The 25th Ward: The Silver Case

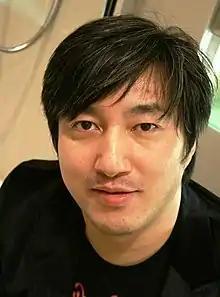
Goichi Suda, creator of both "The 25th Ward: The Silver Case" and its predecessor "The Silver Case"; Suda wrote one of the three scenarios.

"The 25th Ward" was created by Goichi Suda, founder of developer Grasshopper Manufacture and creator of the company's debut title, "The Silver Case". While there was an idea to develop "The 25th Ward" for the PlayStation 2, the game ended up being developed on mobile platforms as Suda wanted to complete the project quickly. The project, a collaboration with Genki, took the form of a sequel to "The Silver Case" as there was a lot of demand for a return to the game's world and characters. Suda also wanted to write a long story. Suda created the game so that it would be accessible for both newcomers and fans of the original game, in addition to providing more game-based content for mobiles. Character designs and artwork were created by Takashi Miyamoto, while the music was composed by Masafumi Takada. The game used a monochromatic art style, both due to the mobile platform's hardware limitations, and Suda's desire to go in a different artistic direction from the original game. Suda wrote the "Correctness" scenario, the "Match Maker" scenario was written by Masahiro Yuki, while the "Placebo" scenario was written by Masahi Ooka. Both Suda and Ooka had previously worked on the scenario for "The Silver Case". The original game used a two-storyline structure, with an additional storyline being added when Yuki suggested another storyline of his creation. Its title was taken from the professional wrestling term "matchmaking". The storylines were written simultaneously due to episode delivery deadlines. The original scenarios were spread across five episodes; a sixth episode was planned but never materialized.